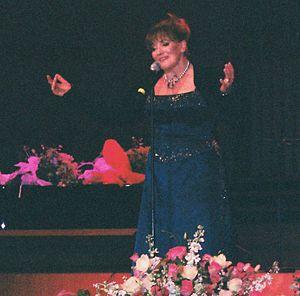
Tereza Kesovija est une chanteuse croate de variétés née le 3 octobre 1938. Une partie de sa carrière se déroula à Paris. Tereza naît à Dubrovnik, une ville située sur la côte adriatique. Tereza a enregistré à peu près 1 000 chansons en onze langues. En chantant elle voyage dans le monde, elle fit de nombreuses tournées en ex-URSS, au Mexique, en Égypte, au Japon, aux États-Unis, en Tunisie, etc.